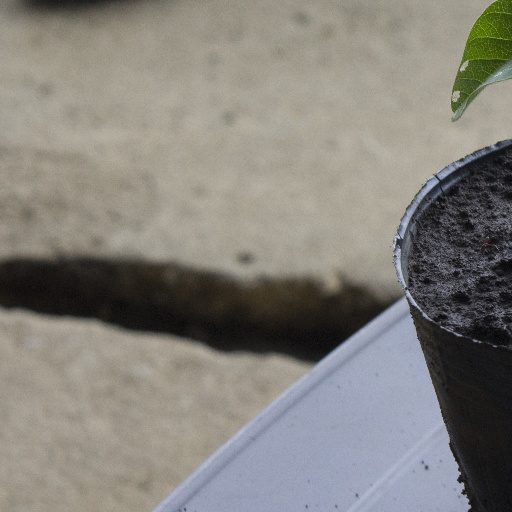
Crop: soybean